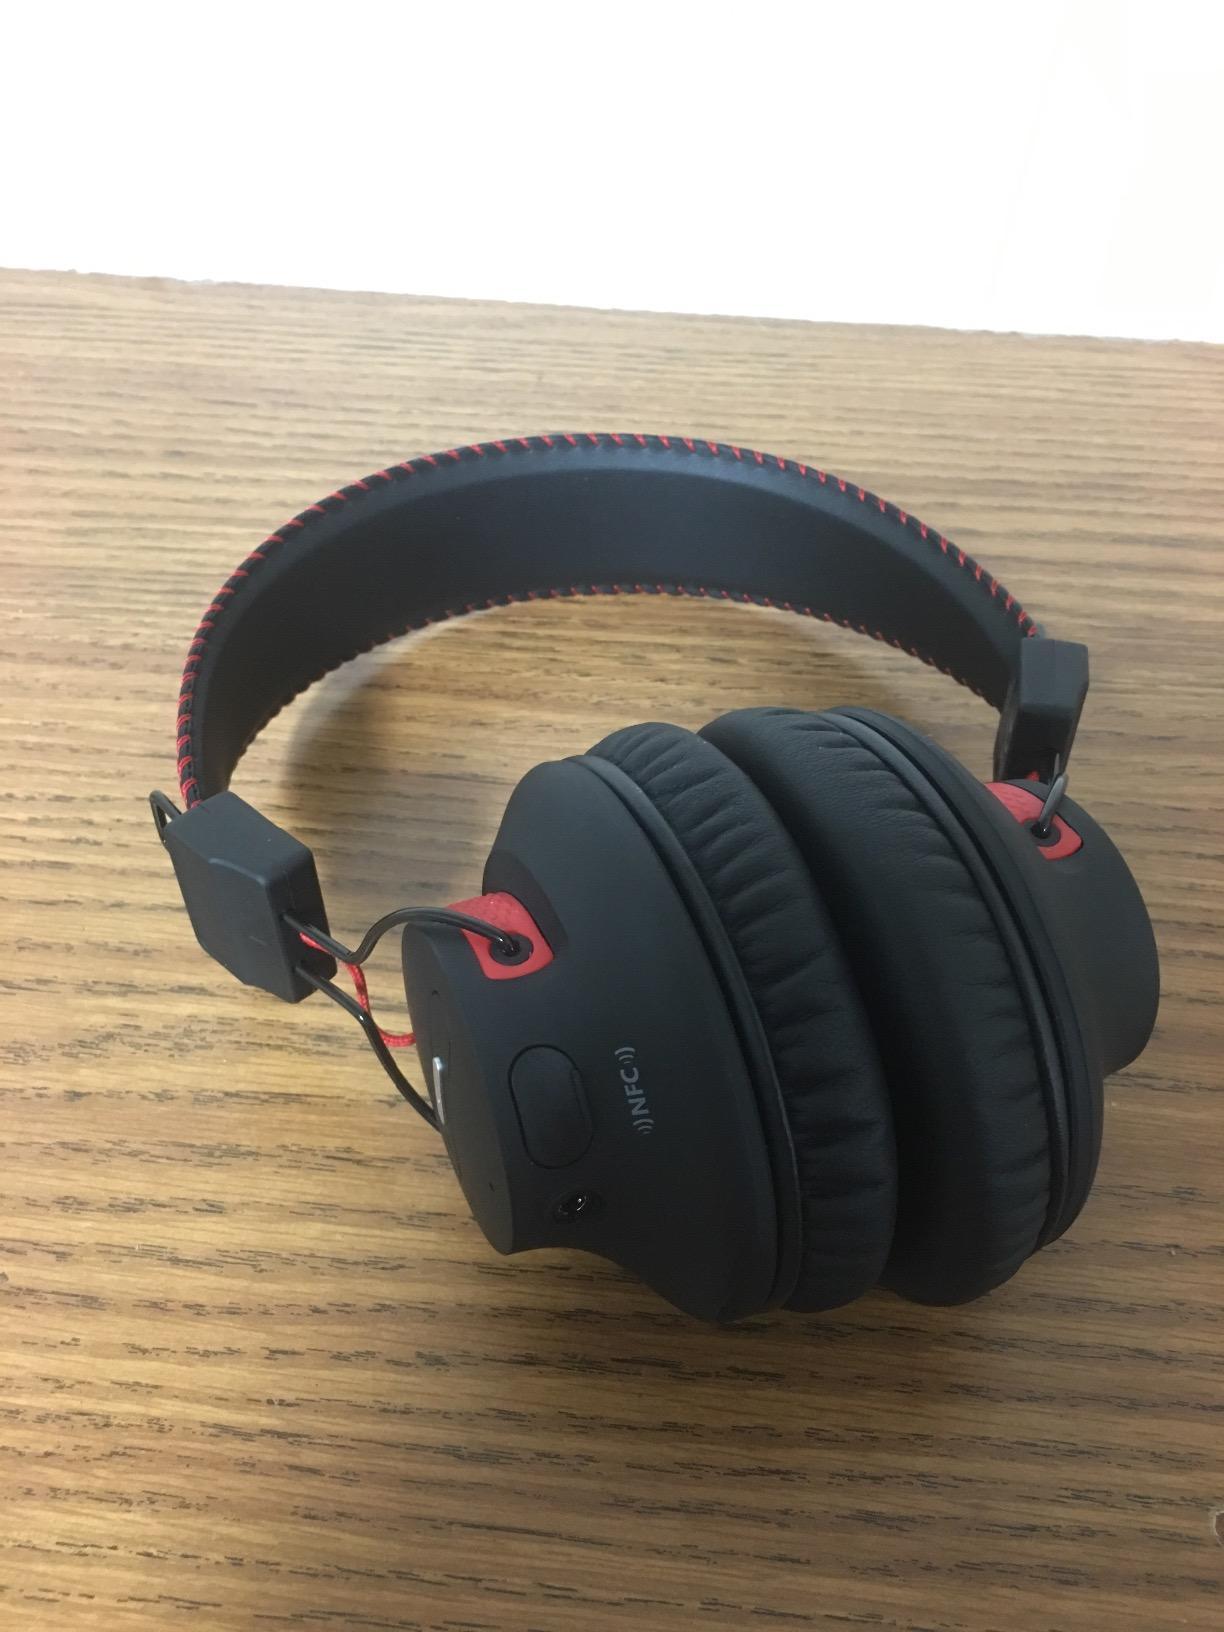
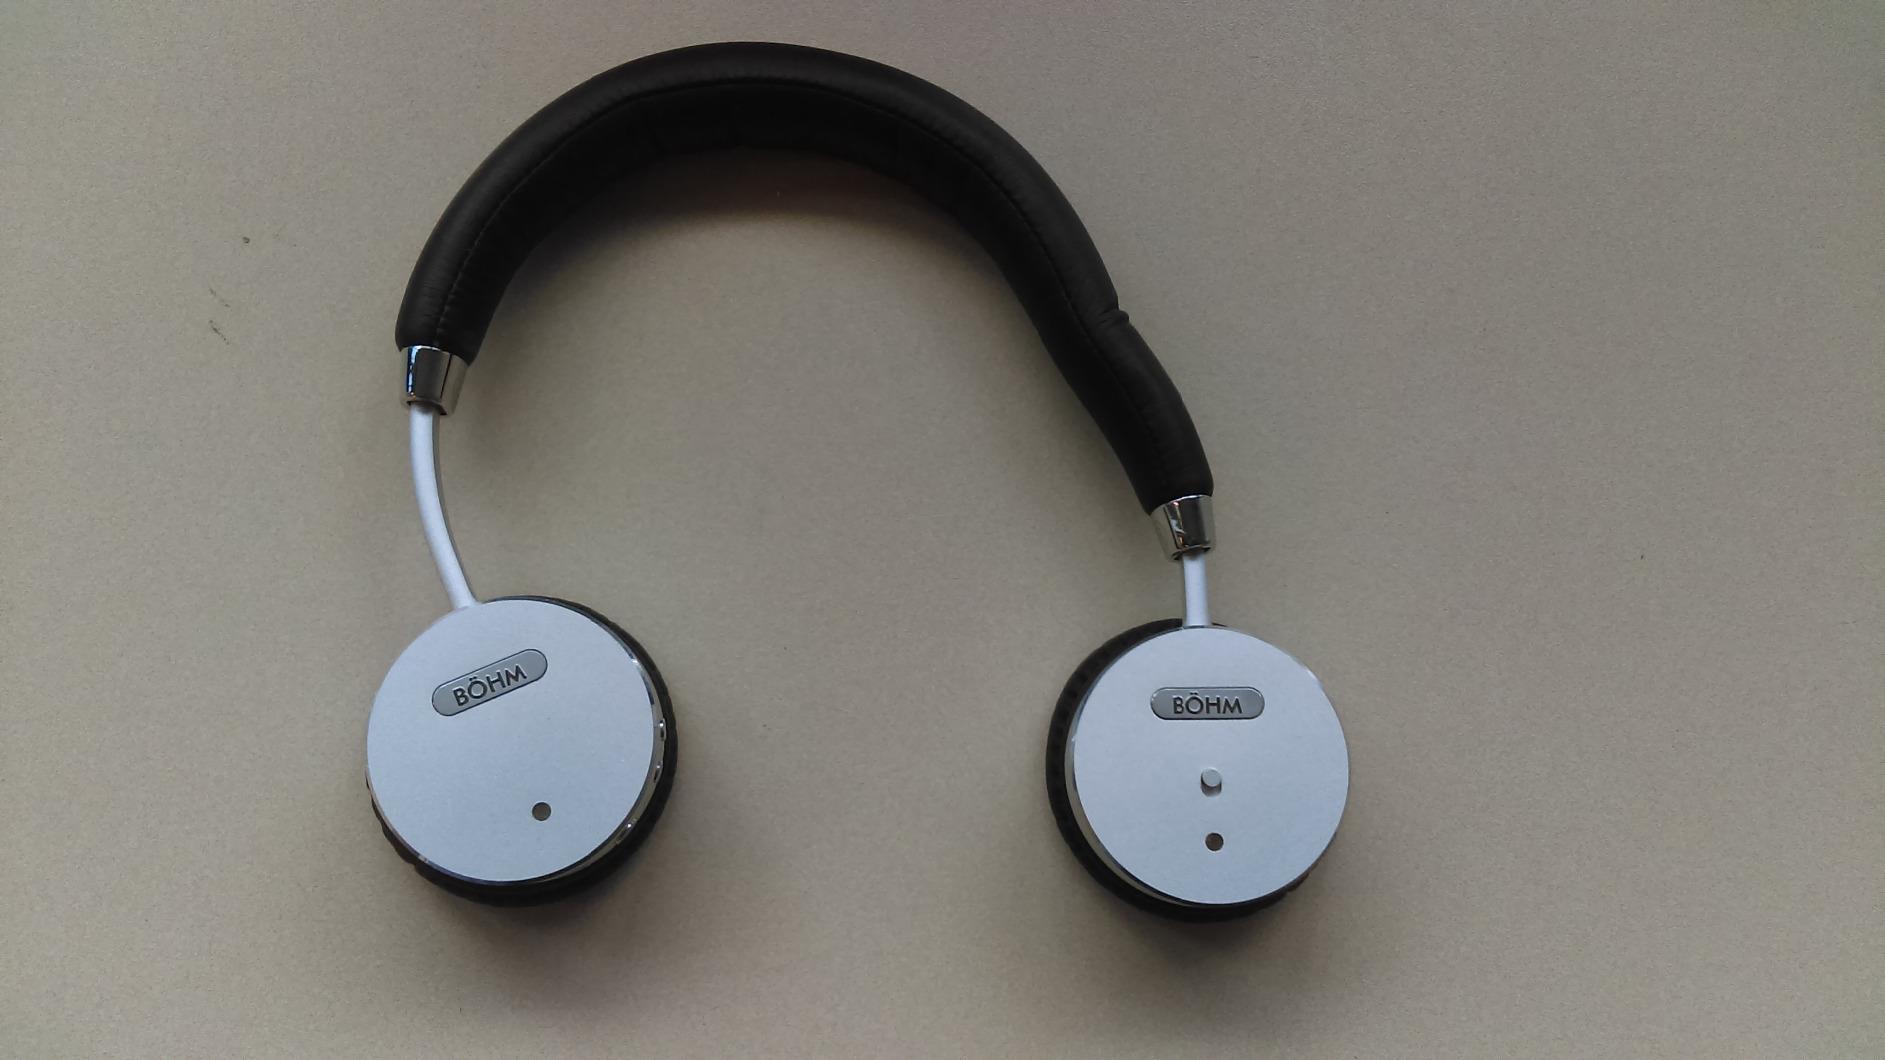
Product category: headphones
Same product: no